Feather duster

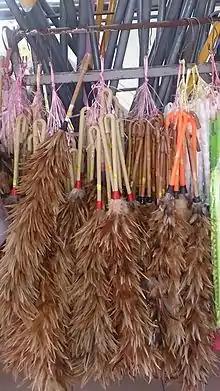
A common Asian feather duster made of chicken feathers attached to a bamboo stick

The first recorded use of the phrase "feather duster" in the Oxford English Dictionary is dated to 1801, but likely referred to a light brush made out of feathers.